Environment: real
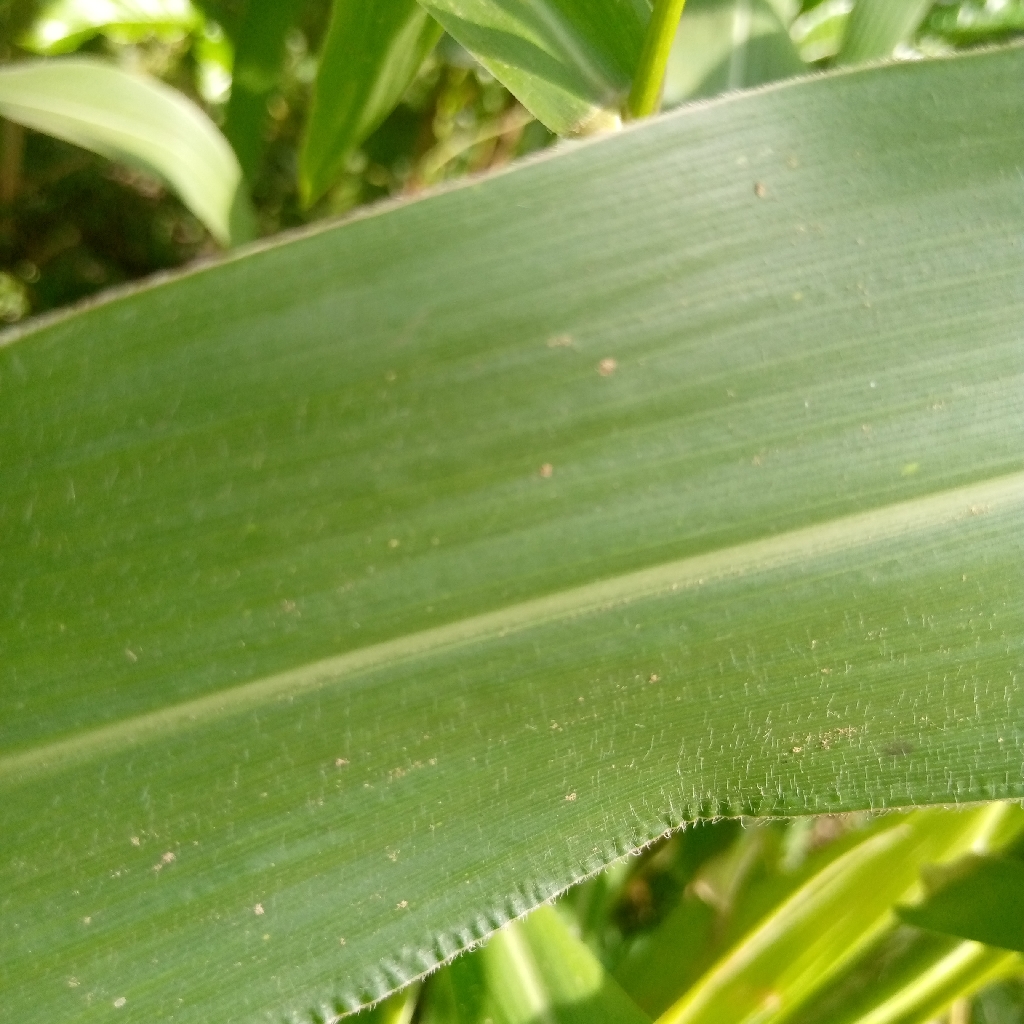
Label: healthy